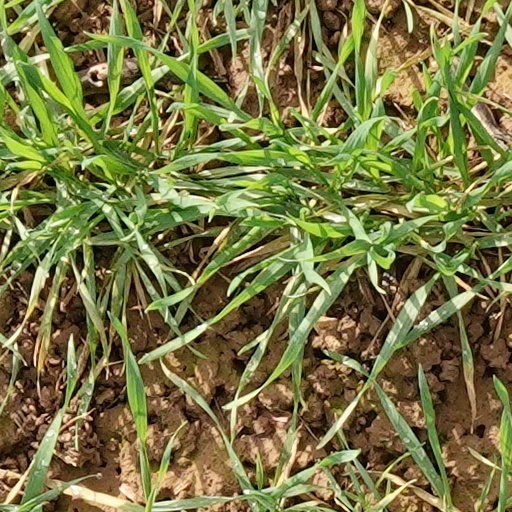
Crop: wheat